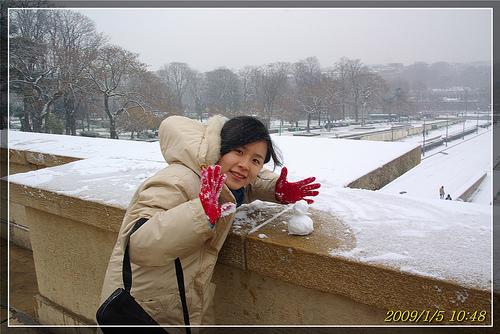
Weather: snow or frosty